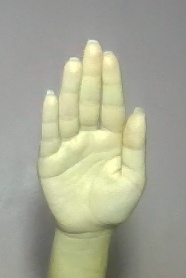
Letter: seen